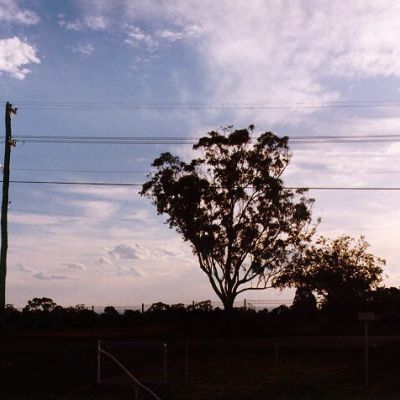
Cloud type: Cirrocumulus (Cc)